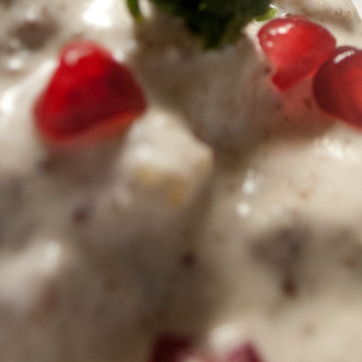
Material: food